CDV3 (gene)

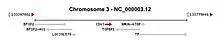
Chromosome location of CDV3 from "NCBI Gene".

There were variations in the listed number of exons in CDV3 between genetic databases. The number of exons vary based on the isoform in question, with most transcript isoforms having 5 exons.